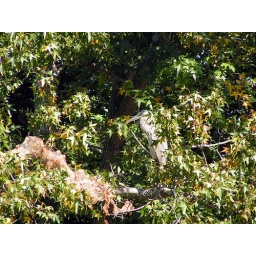
Heron sitting in a tree in Asbury Park, NJI've never seen a bird this big sitting in a tree before